Larysa Khorolets

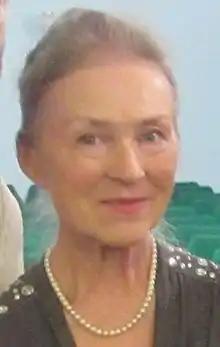
Khorolets in 2016

Larysa Ivanivna Khorolets (25 August 1948 – 12 April 2022) was a Ukrainian actress, playwright, cultural manager, politician, and academic teacher. She played at the Ivan Franko National Academic Drama Theater from 1973 to 1990. She served as the Minister of Culture of Ukraine in the Ukrainian SSR from August 1991, and upon Ukraine's independence later that year, serving until 1992. Afterward, she held positions in cultural management, diplomatic service, and academic teaching.